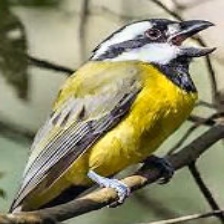
Species: CRESTED SHRIKETIT
Scientific name: FALCUNCULUS FRONTATUS